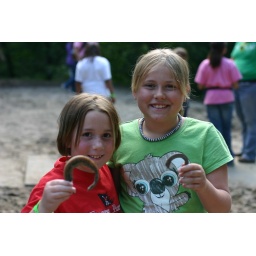
Campers find horse toenails near the barn